Crystal oven

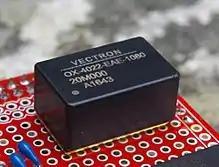
PCB-mounted OCXO from 2016

The oven is a thermally insulated enclosure containing the crystal and one or more electrical heating elements. Since other electronic components in the circuit are also vulnerable to temperature drift, usually the entire oscillator circuit is enclosed in the oven. A thermistor temperature sensor in a closed-loop control circuit is used to control the power to the heater and ensure that the oven is maintained at the precise temperature desired. Because the oven operates above ambient temperature, the oscillator usually requires a warm-up period after power has been applied to reach its operating temperature. During this warm-up period, the frequency will not have the full rated stability.